Joanne (album)

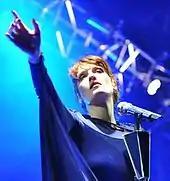
Florence Welch (pictured) is a featured vocalist on "Hey Girl".

Many prominent musicians make guest appearances on "Joanne". Gaga invited Father John Misty to play drums on the record. Ronson invited Josh Homme to play guitar on the song "John Wayne" because of his work for the band Queens of the Stone Age; in addition, Homme drummed and was a co-producer. Ronson also invited Beck to collaborate on the album, resulting in the song "Dancin' in Circles". Gaga, a longtime fan of Beck's, was initially starstruck at working with him. Gaga and Florence Welch developed the concept of their duet, "Hey Girl", during a meeting at New York's Electric Lady Studios. According to Gaga, the song's theme demanded a female collaborator. She selected Welch, calling her "if not the best, one of the greatest vocalists in the world".